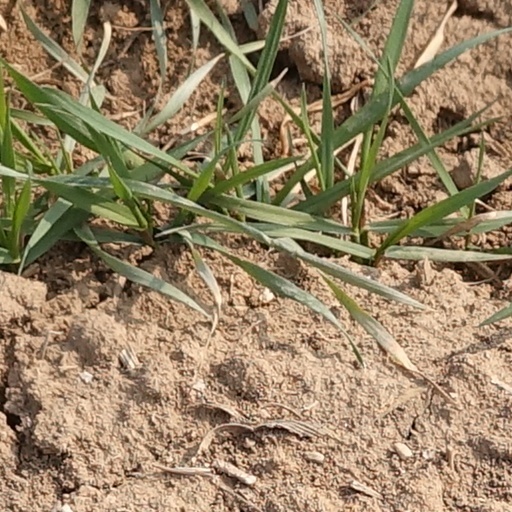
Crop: wheat